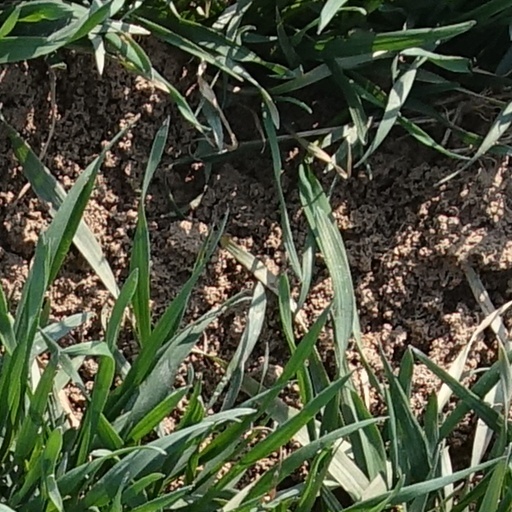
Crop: wheat